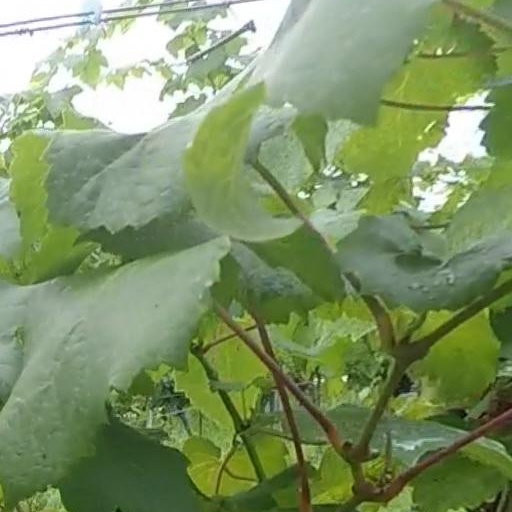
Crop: grape